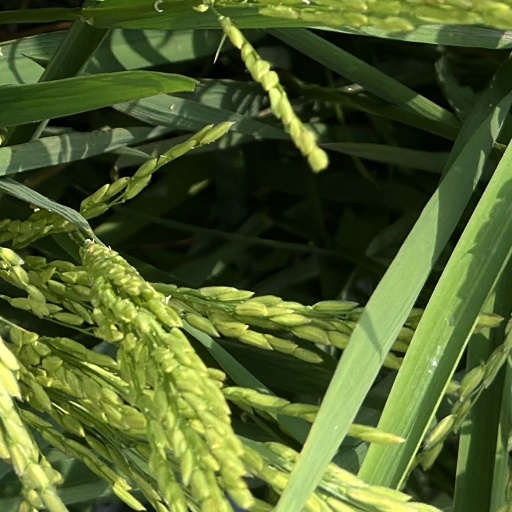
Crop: rice